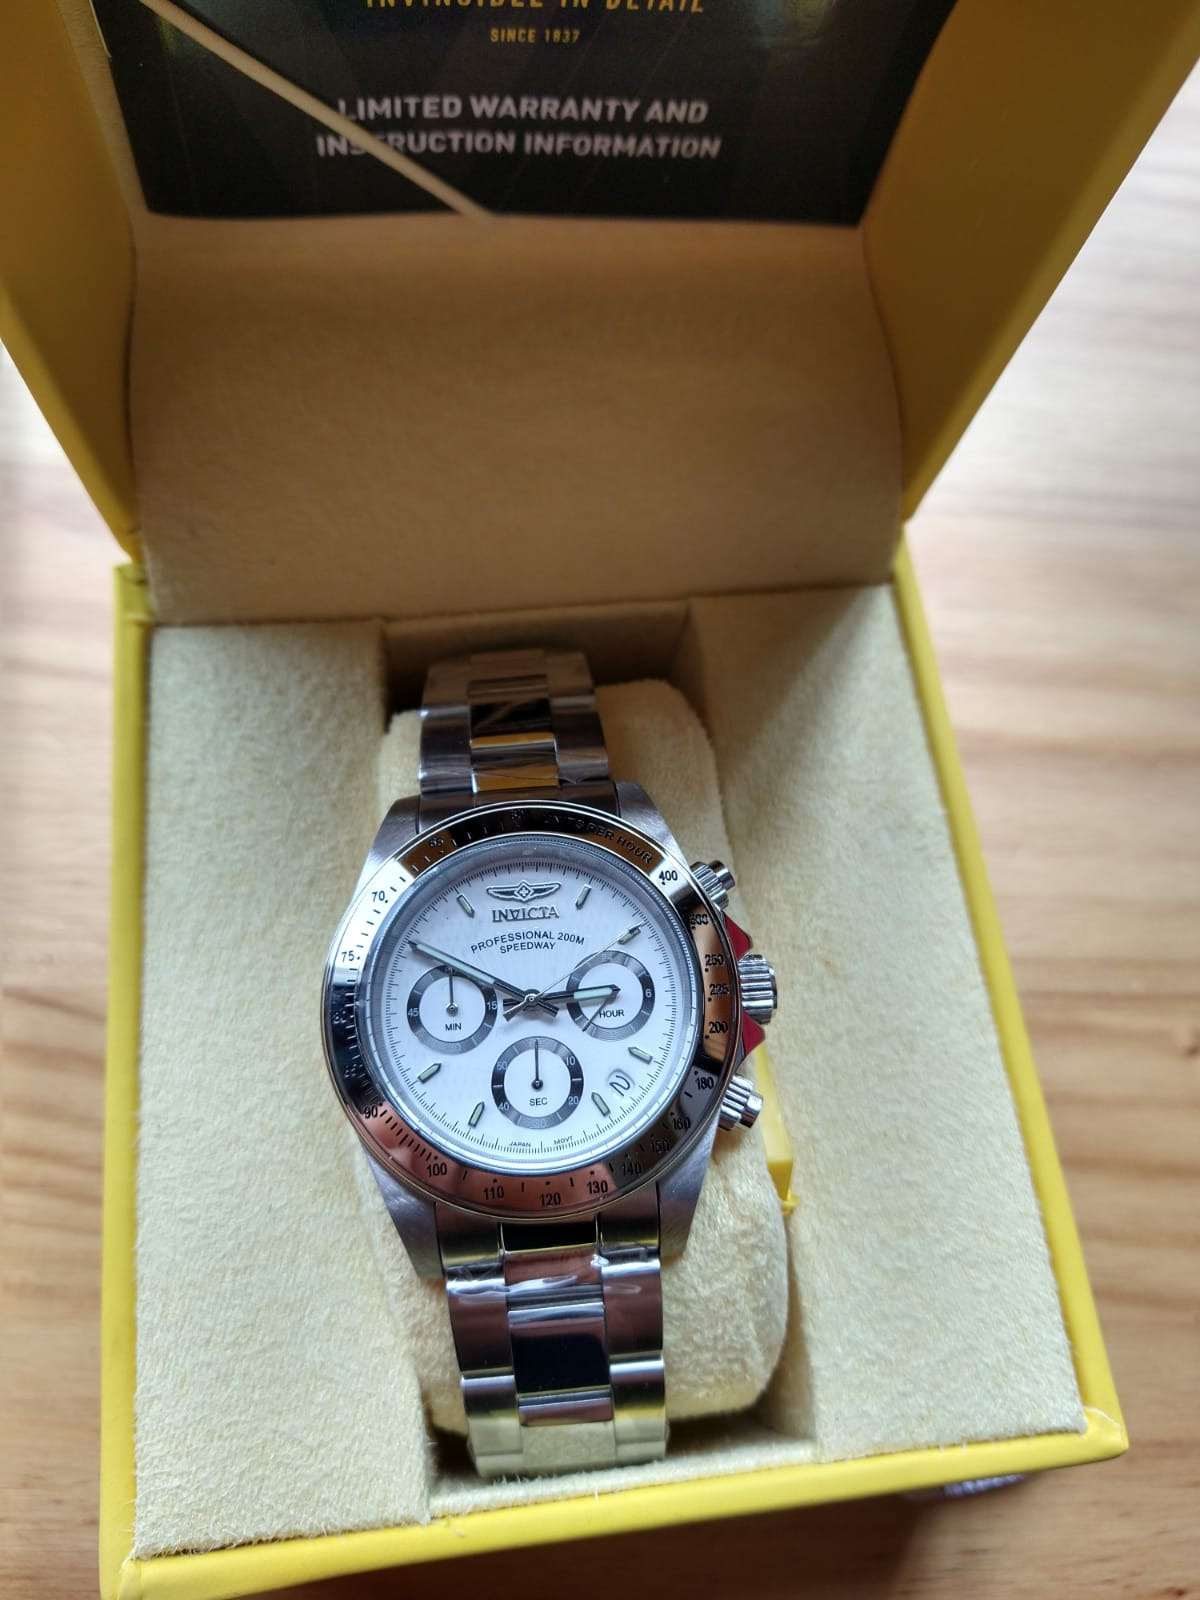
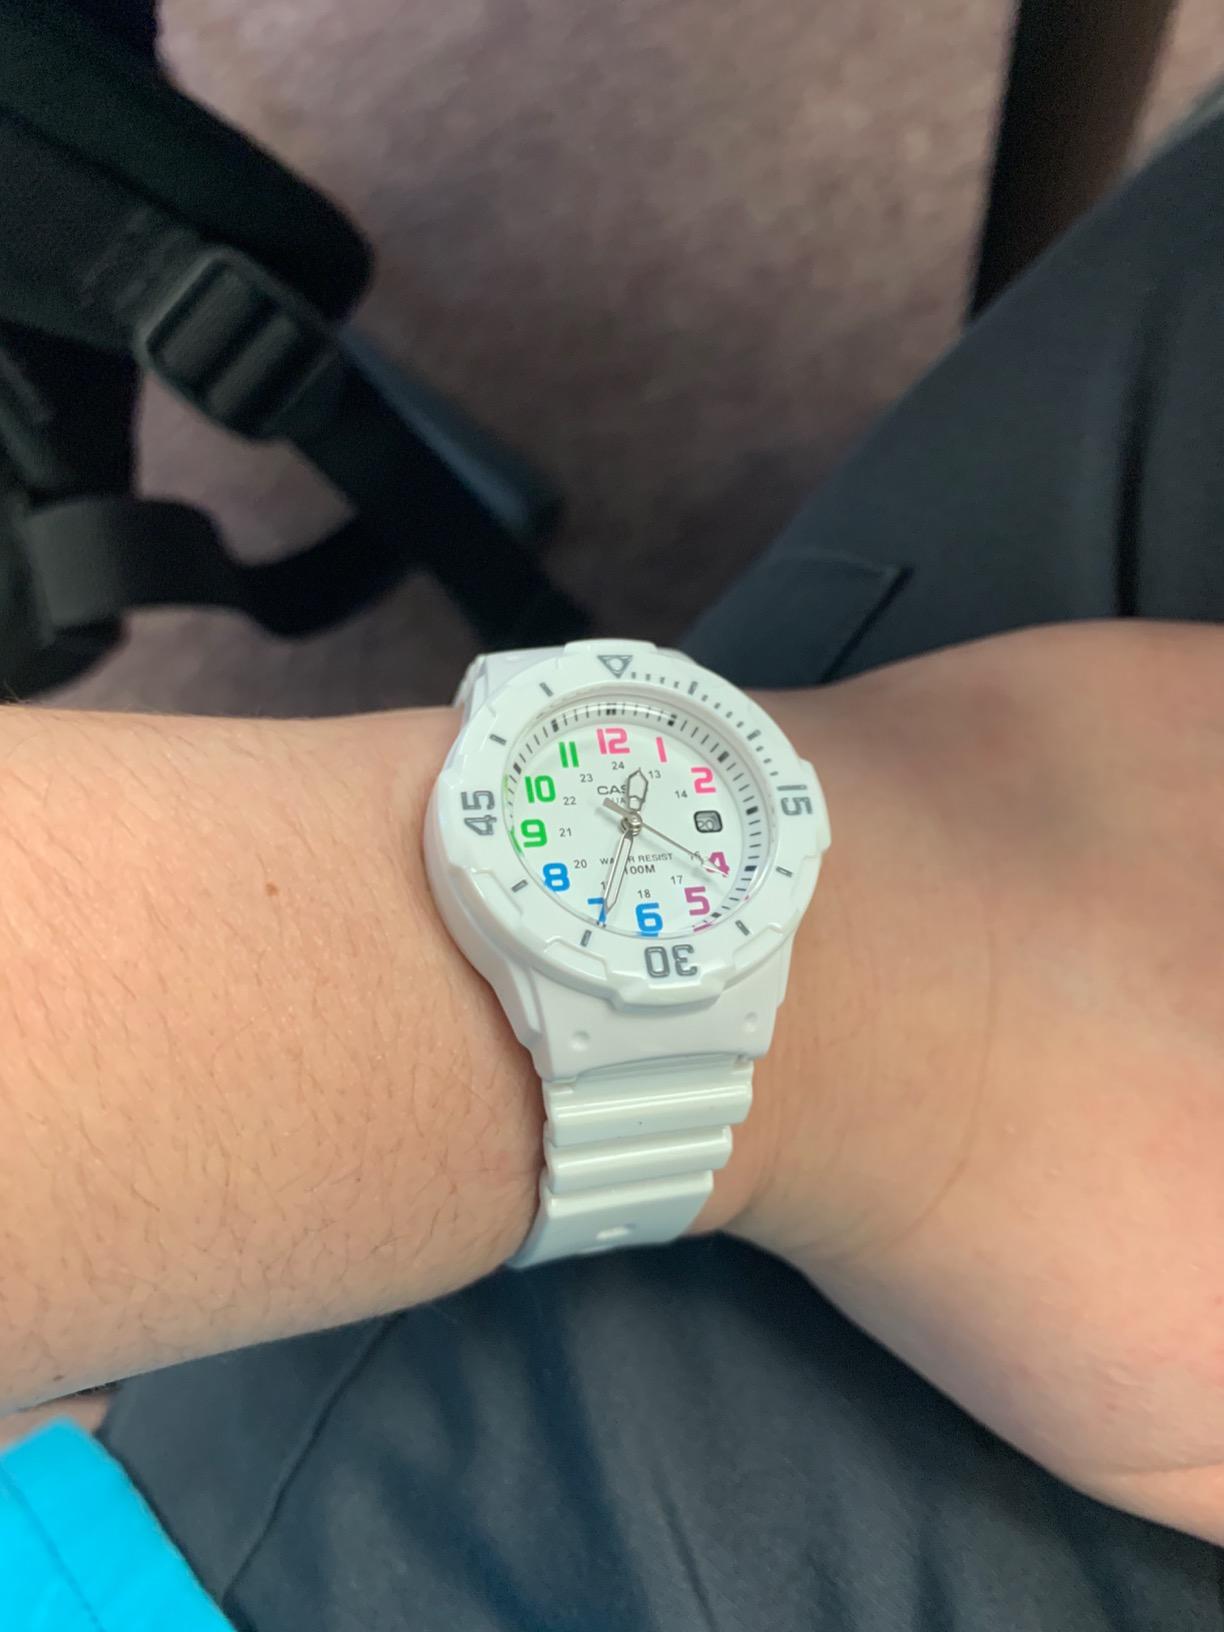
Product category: accessories_watch
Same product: no